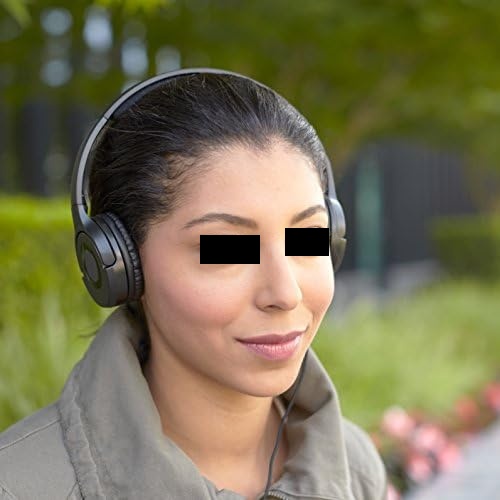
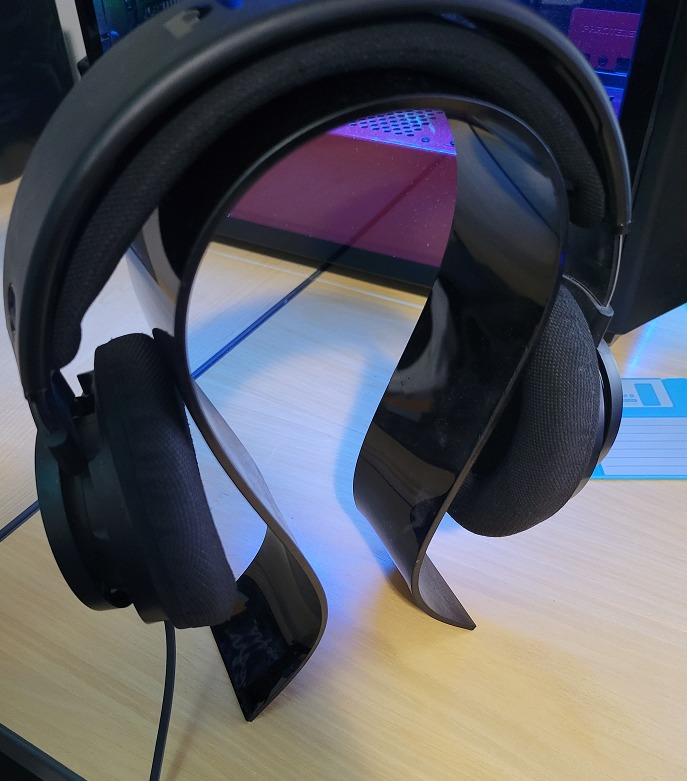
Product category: headphones
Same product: no